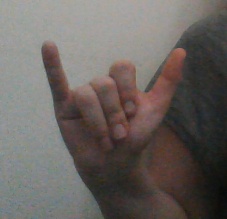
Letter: ya